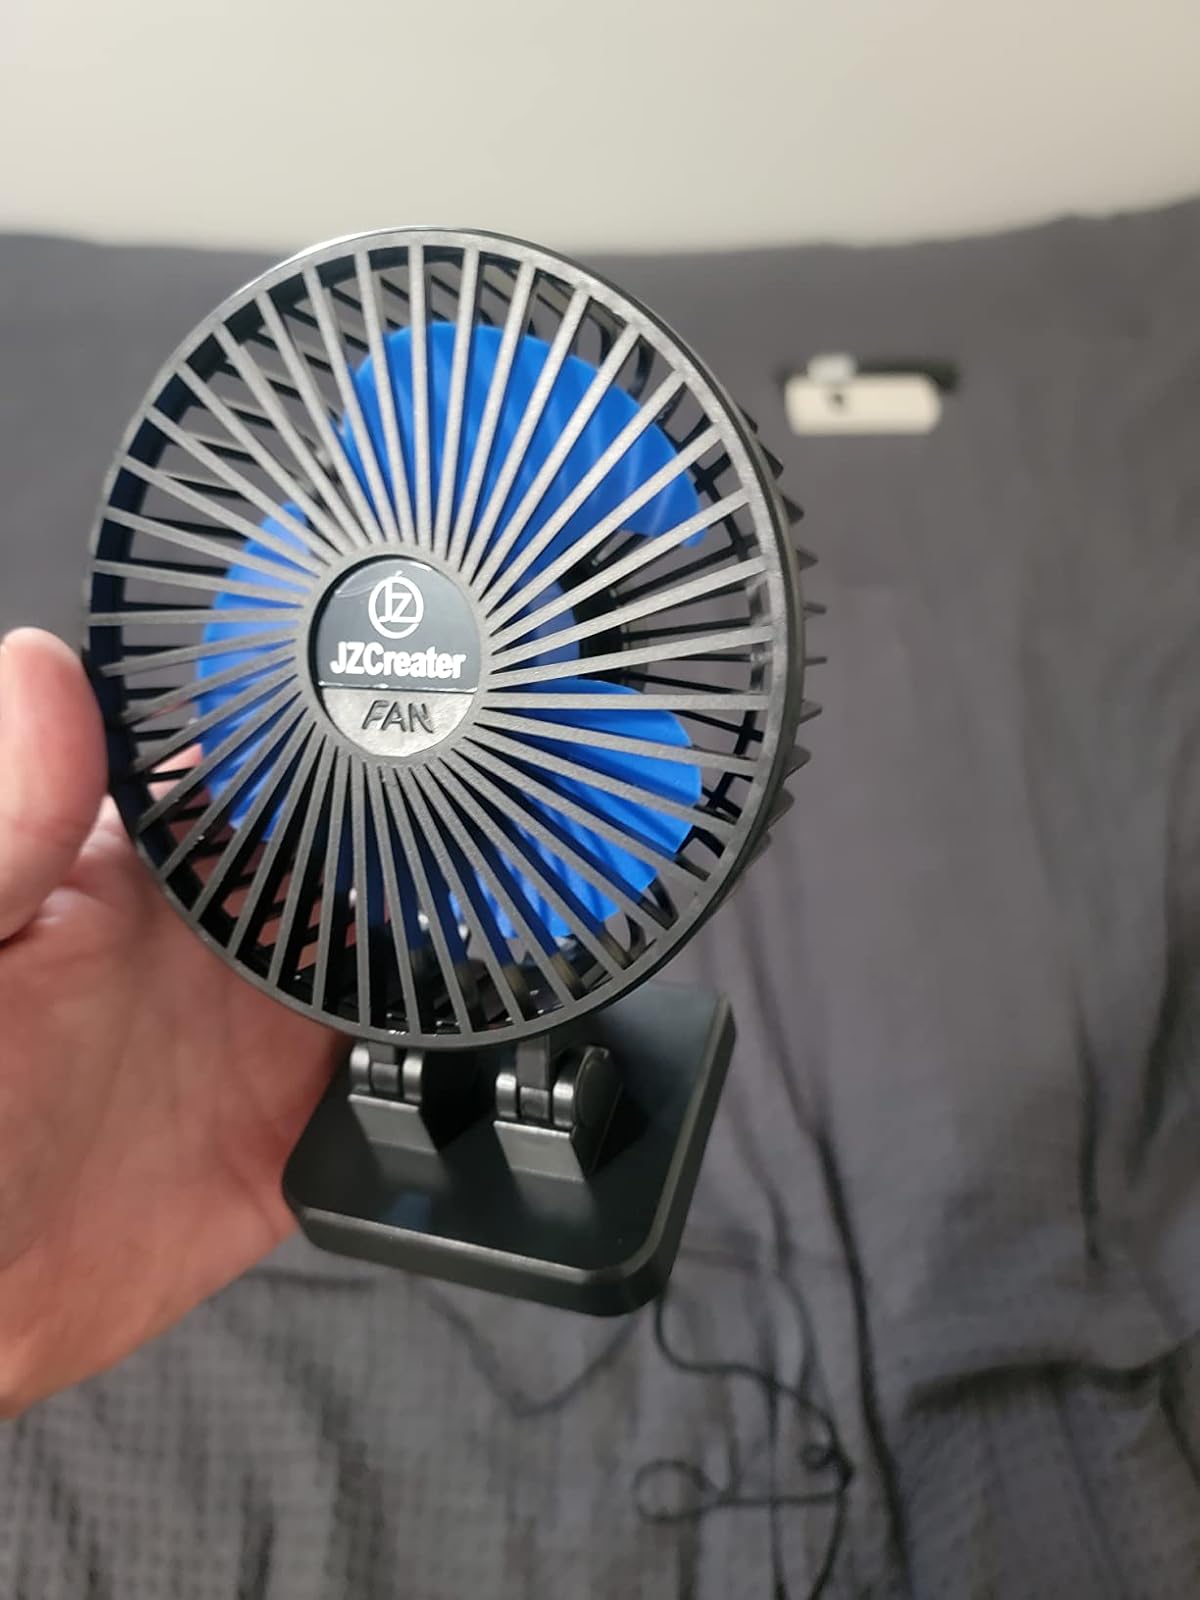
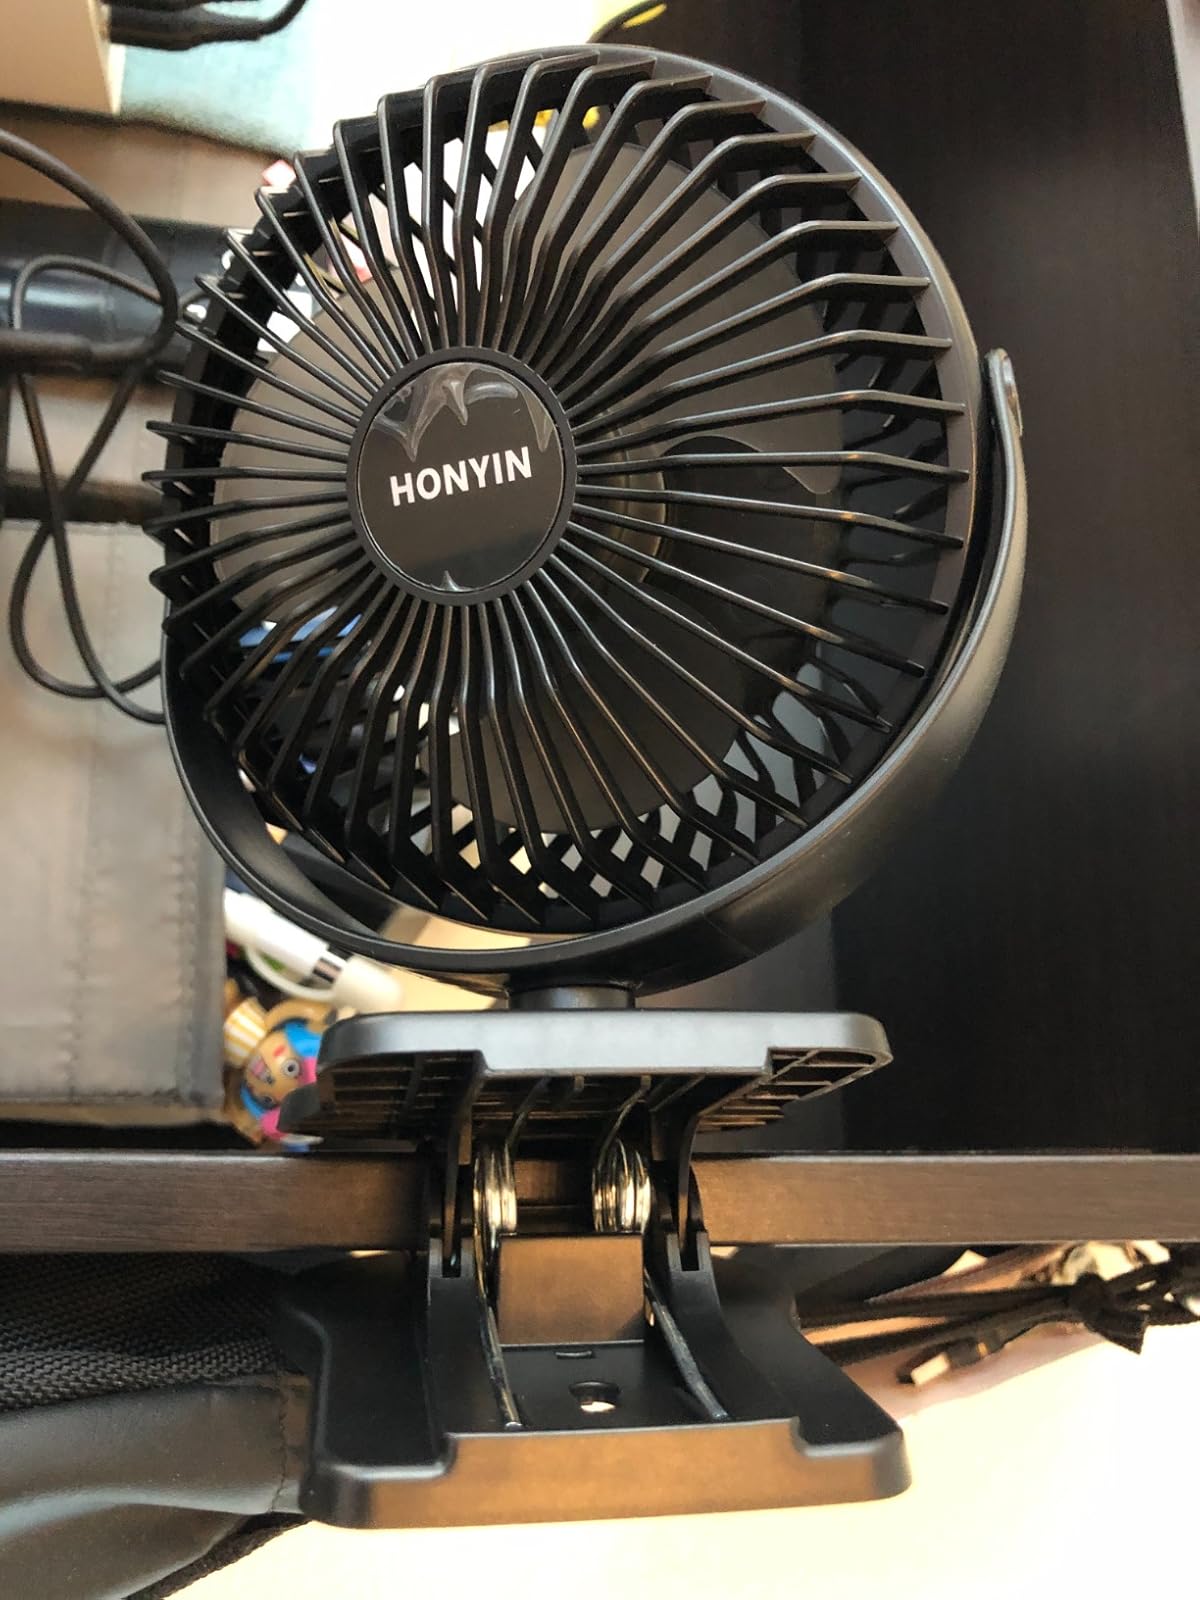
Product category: fan
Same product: no